Atlantis Quartet

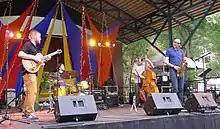
On the main stage at the Twin Cities Jazz Festival, 2014.

The Atlantis Quartet is a musical group established in 2006 in Minneapolis, Minnesota.